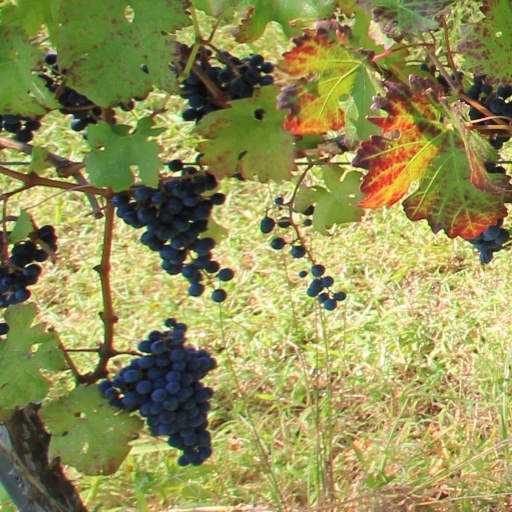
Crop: grape